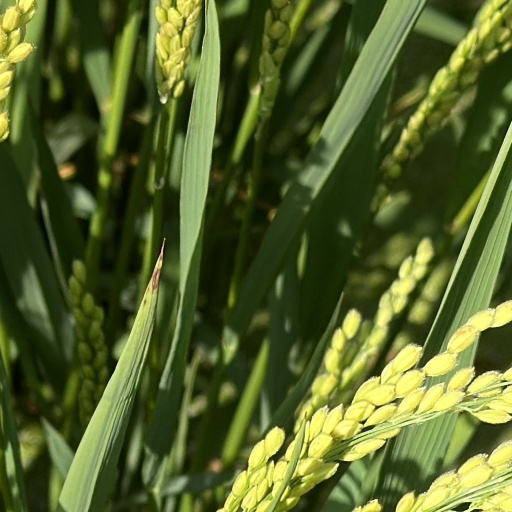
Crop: rice